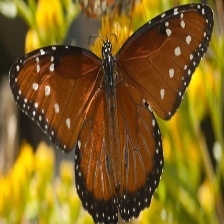
Species: STRAITED QUEEN
Butterfly family (ImageNet category): monarch